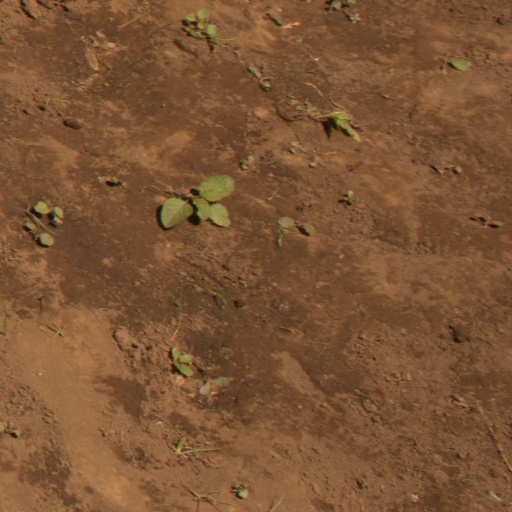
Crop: soybean